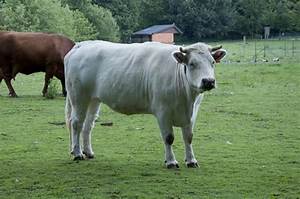
Label: cow